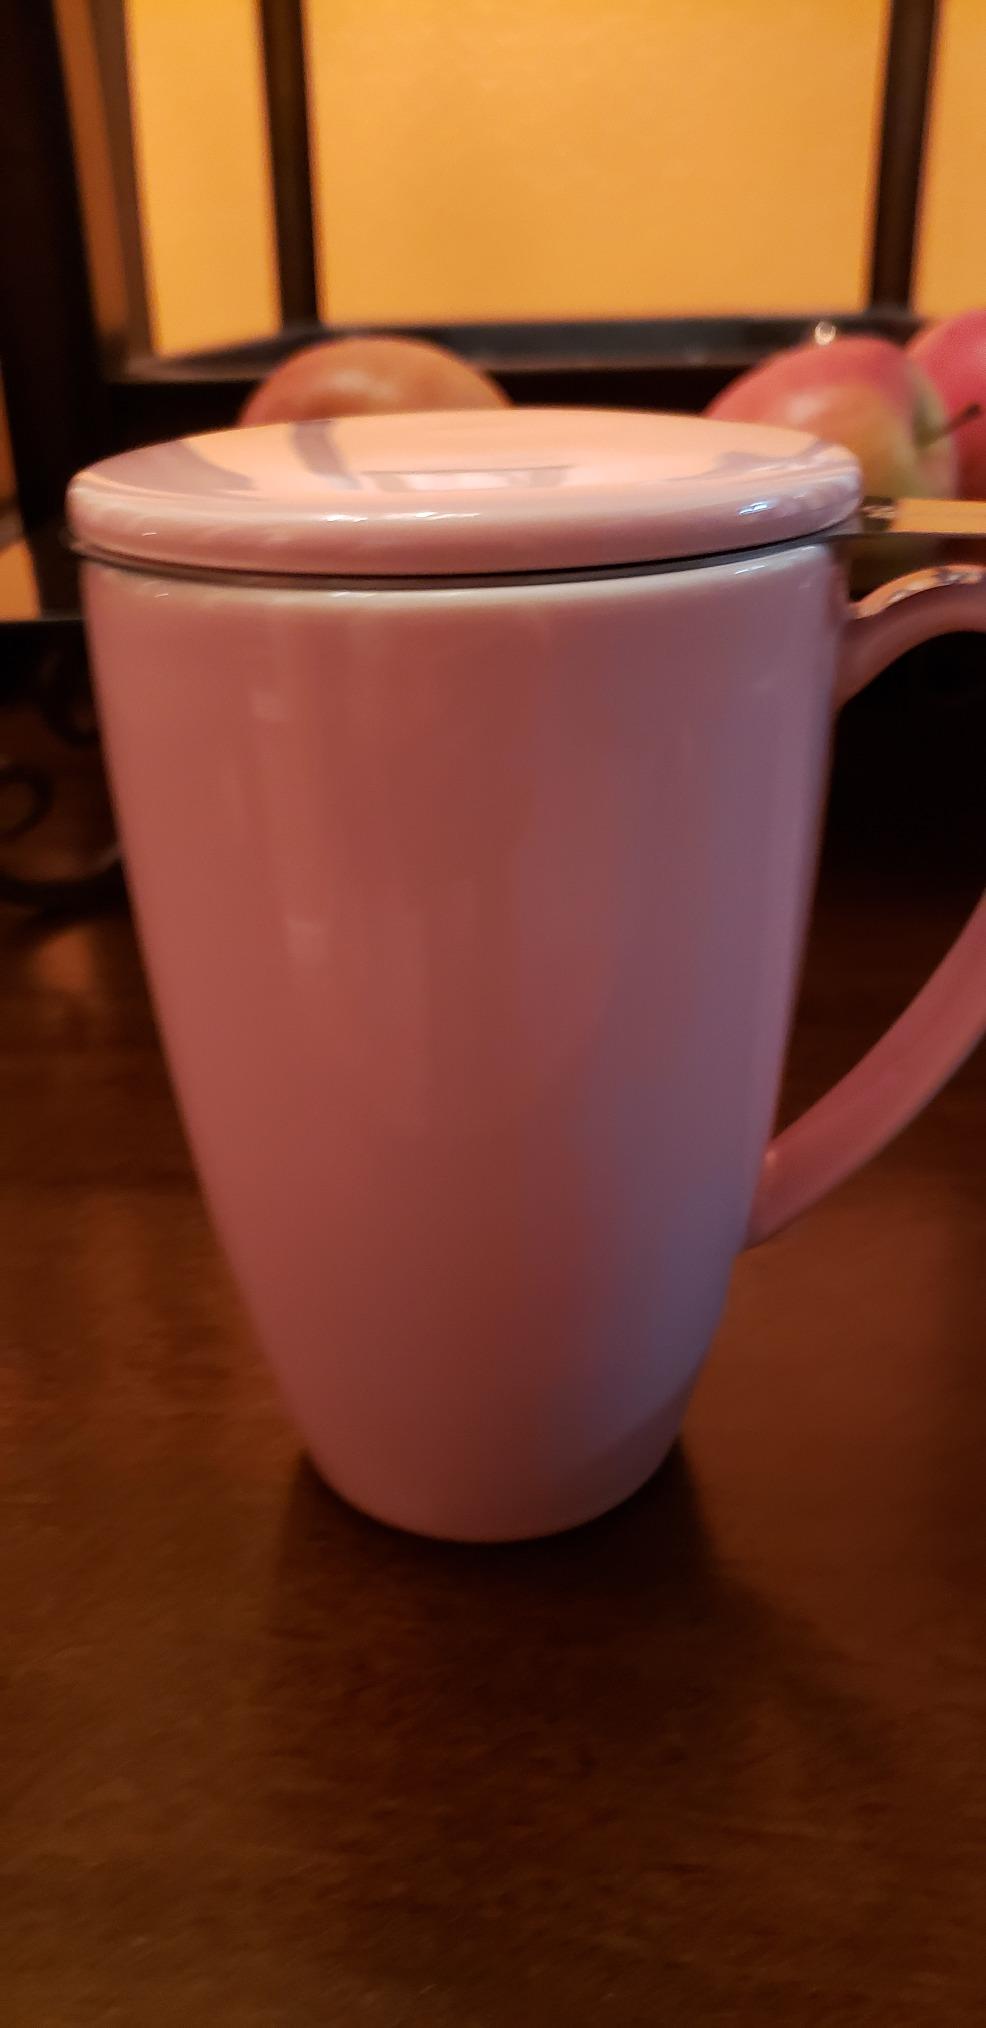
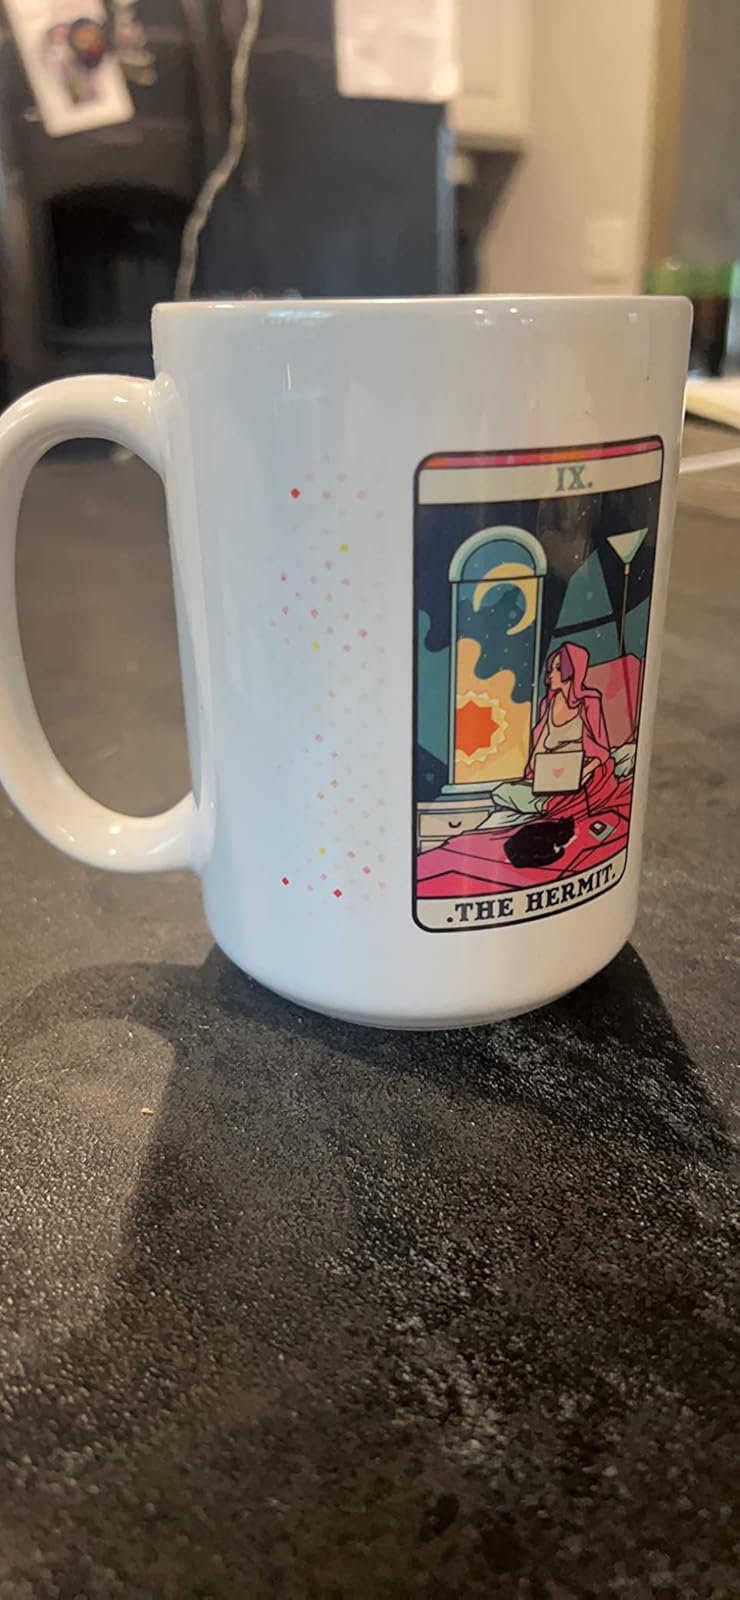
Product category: items_mug
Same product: no